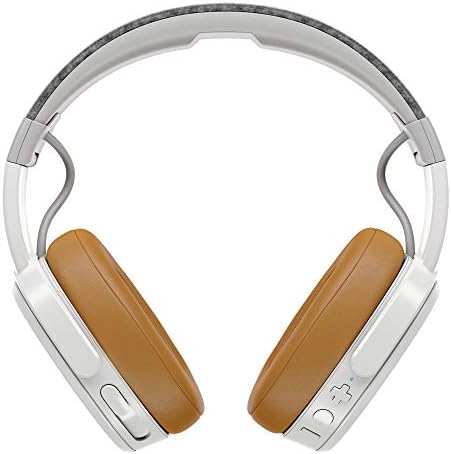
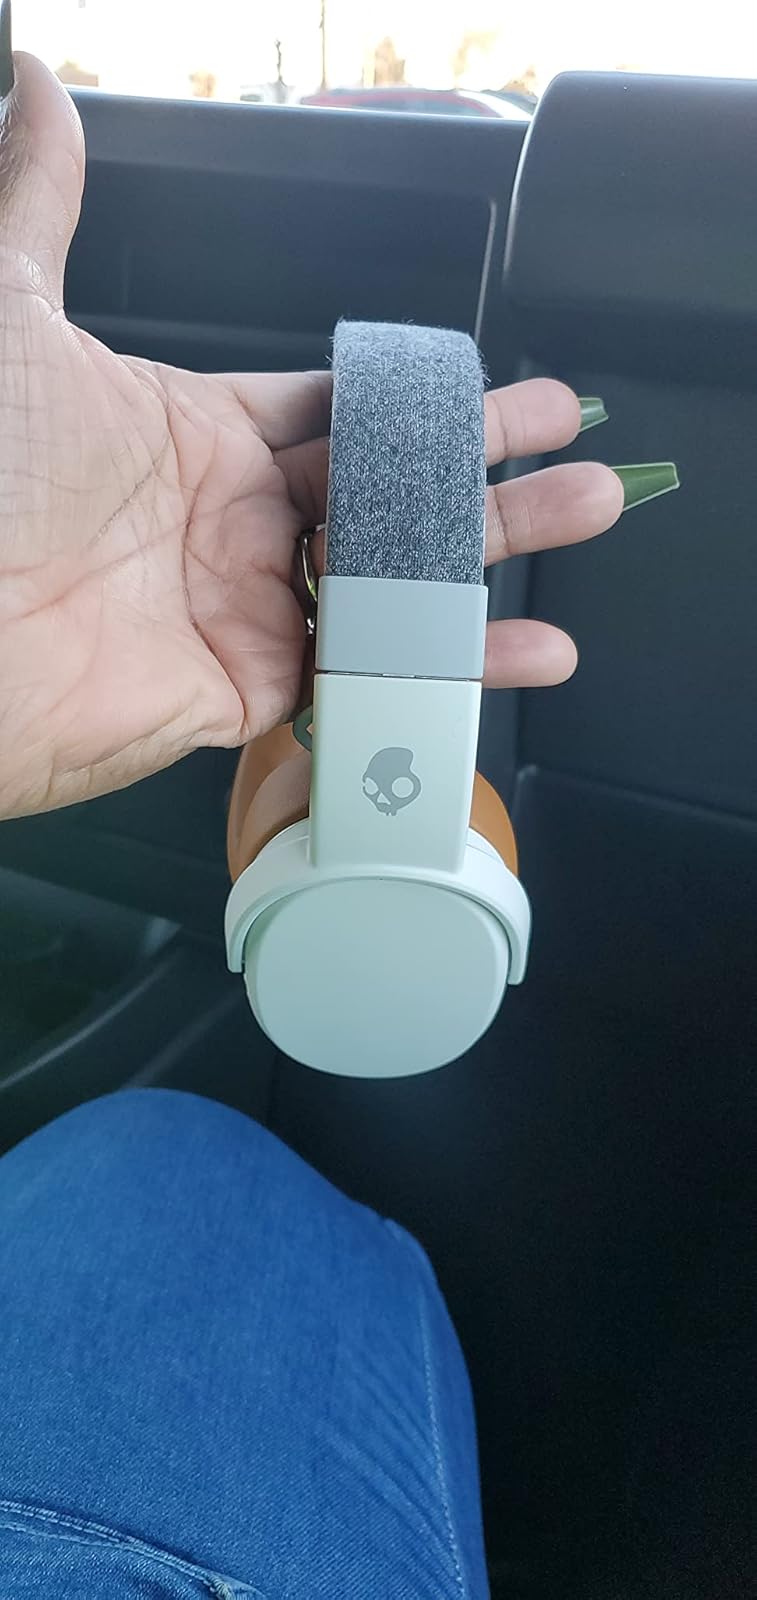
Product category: headphones
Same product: yes